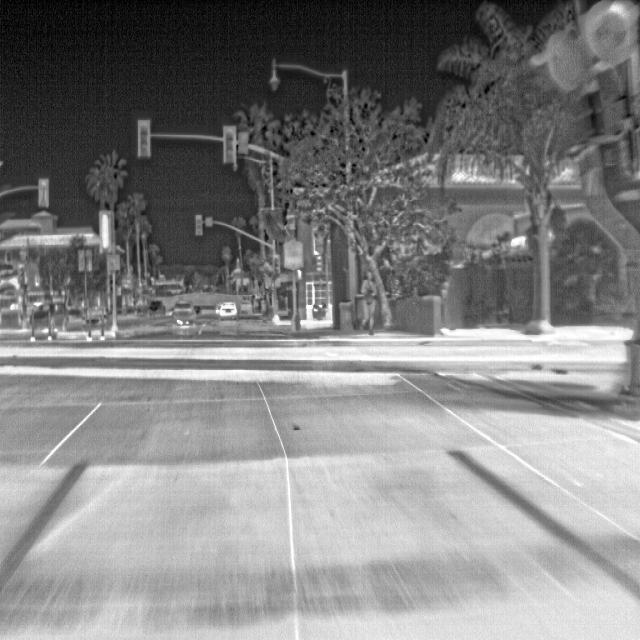
Detected objects:
label: person